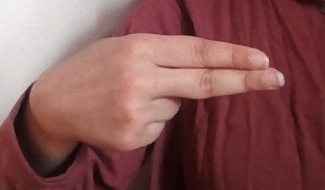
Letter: ain